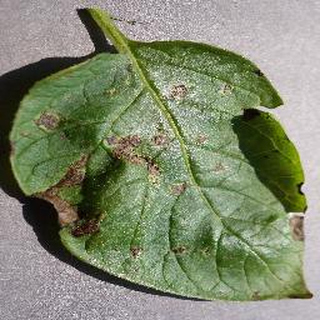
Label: potato_early_blight